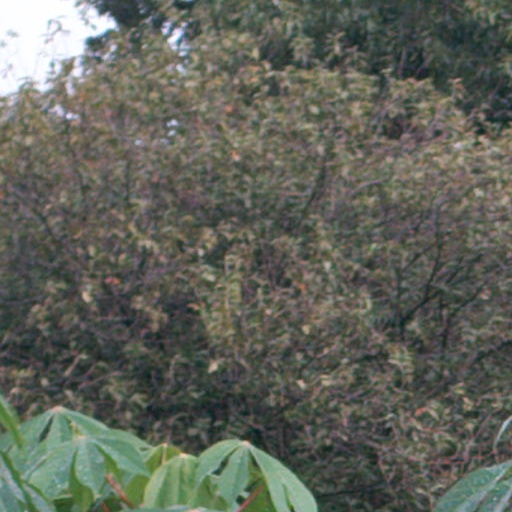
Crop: cassava